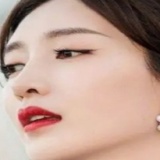
diễn viên Giang Sơ Ảnh